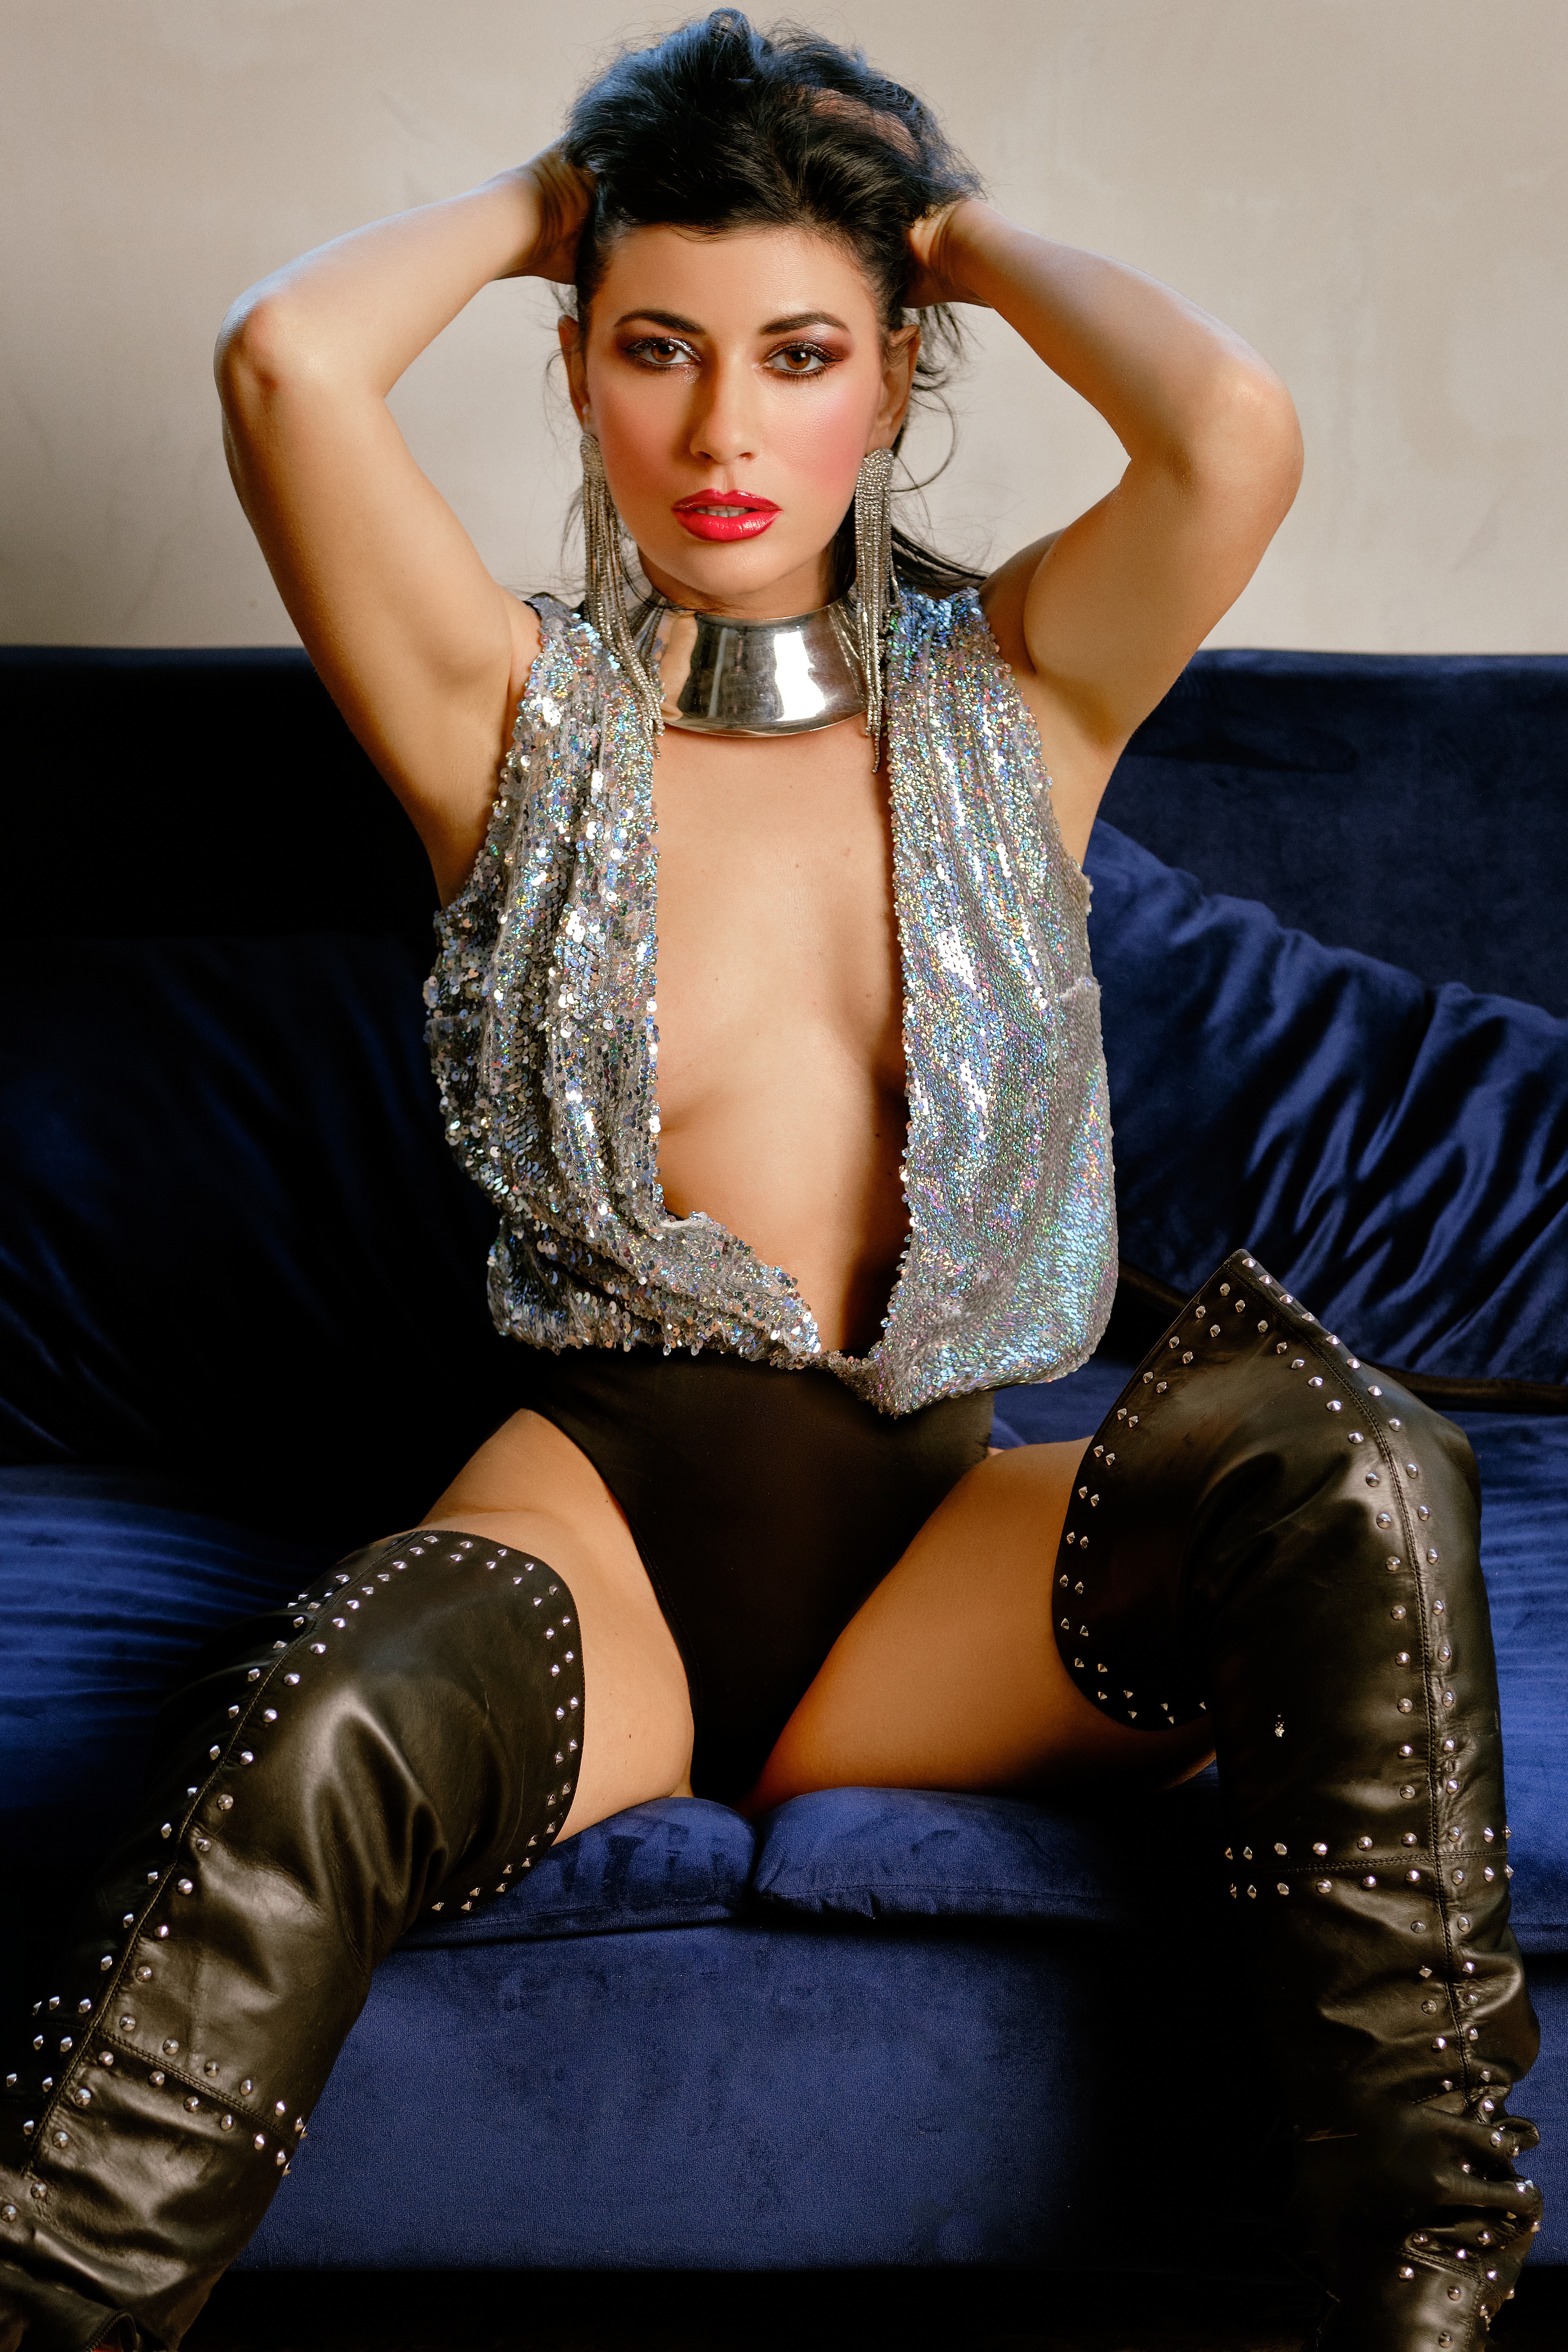
woman, clothing, joint, lip, hairstyle, shoulder, muscle, leg, blue, black, flash photography, fashion, thigh, waist, knee, black hair, couch, cool, undergarment, fetish model, stocking, trunk, fashion design, fashion model, lingerie, chest, long hair, abdomen, human leg, jewellery, garter, electric blue, blond, necklace, brown hair, sitting, art model, pantyhose, latex, fashion accessory, spandex, denim, leggings, sportswear, tie, boot, belt, leather, photo shoot, agent provocateur, eyewear, model, glove, flesh, bracelet, photography, tights